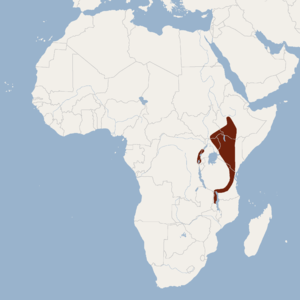
Rousettus lanosus est une espèce africaine de chauves-souris.